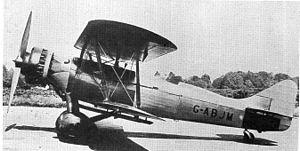
L'Avro 627 Mailplane est un avion postal britannique de l'Entre-deux-guerres destiné au marché canadien qui est resté au stade de prototype pour des raisons économiques malgré d'excellentes performances.